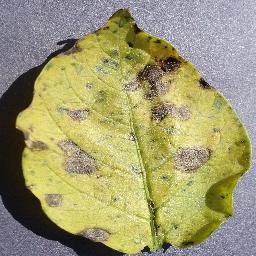
Label: Potato___Early_blight